Samuel I. and Olena J. Goodwin House

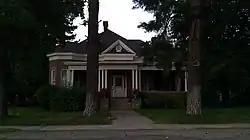

The Samuel I. and Olena J. Goodwin House at 80 West 400 North in Lehi, Utah, United States, was built in 1907. It was listed on the National Register of Historic Places in 1998.